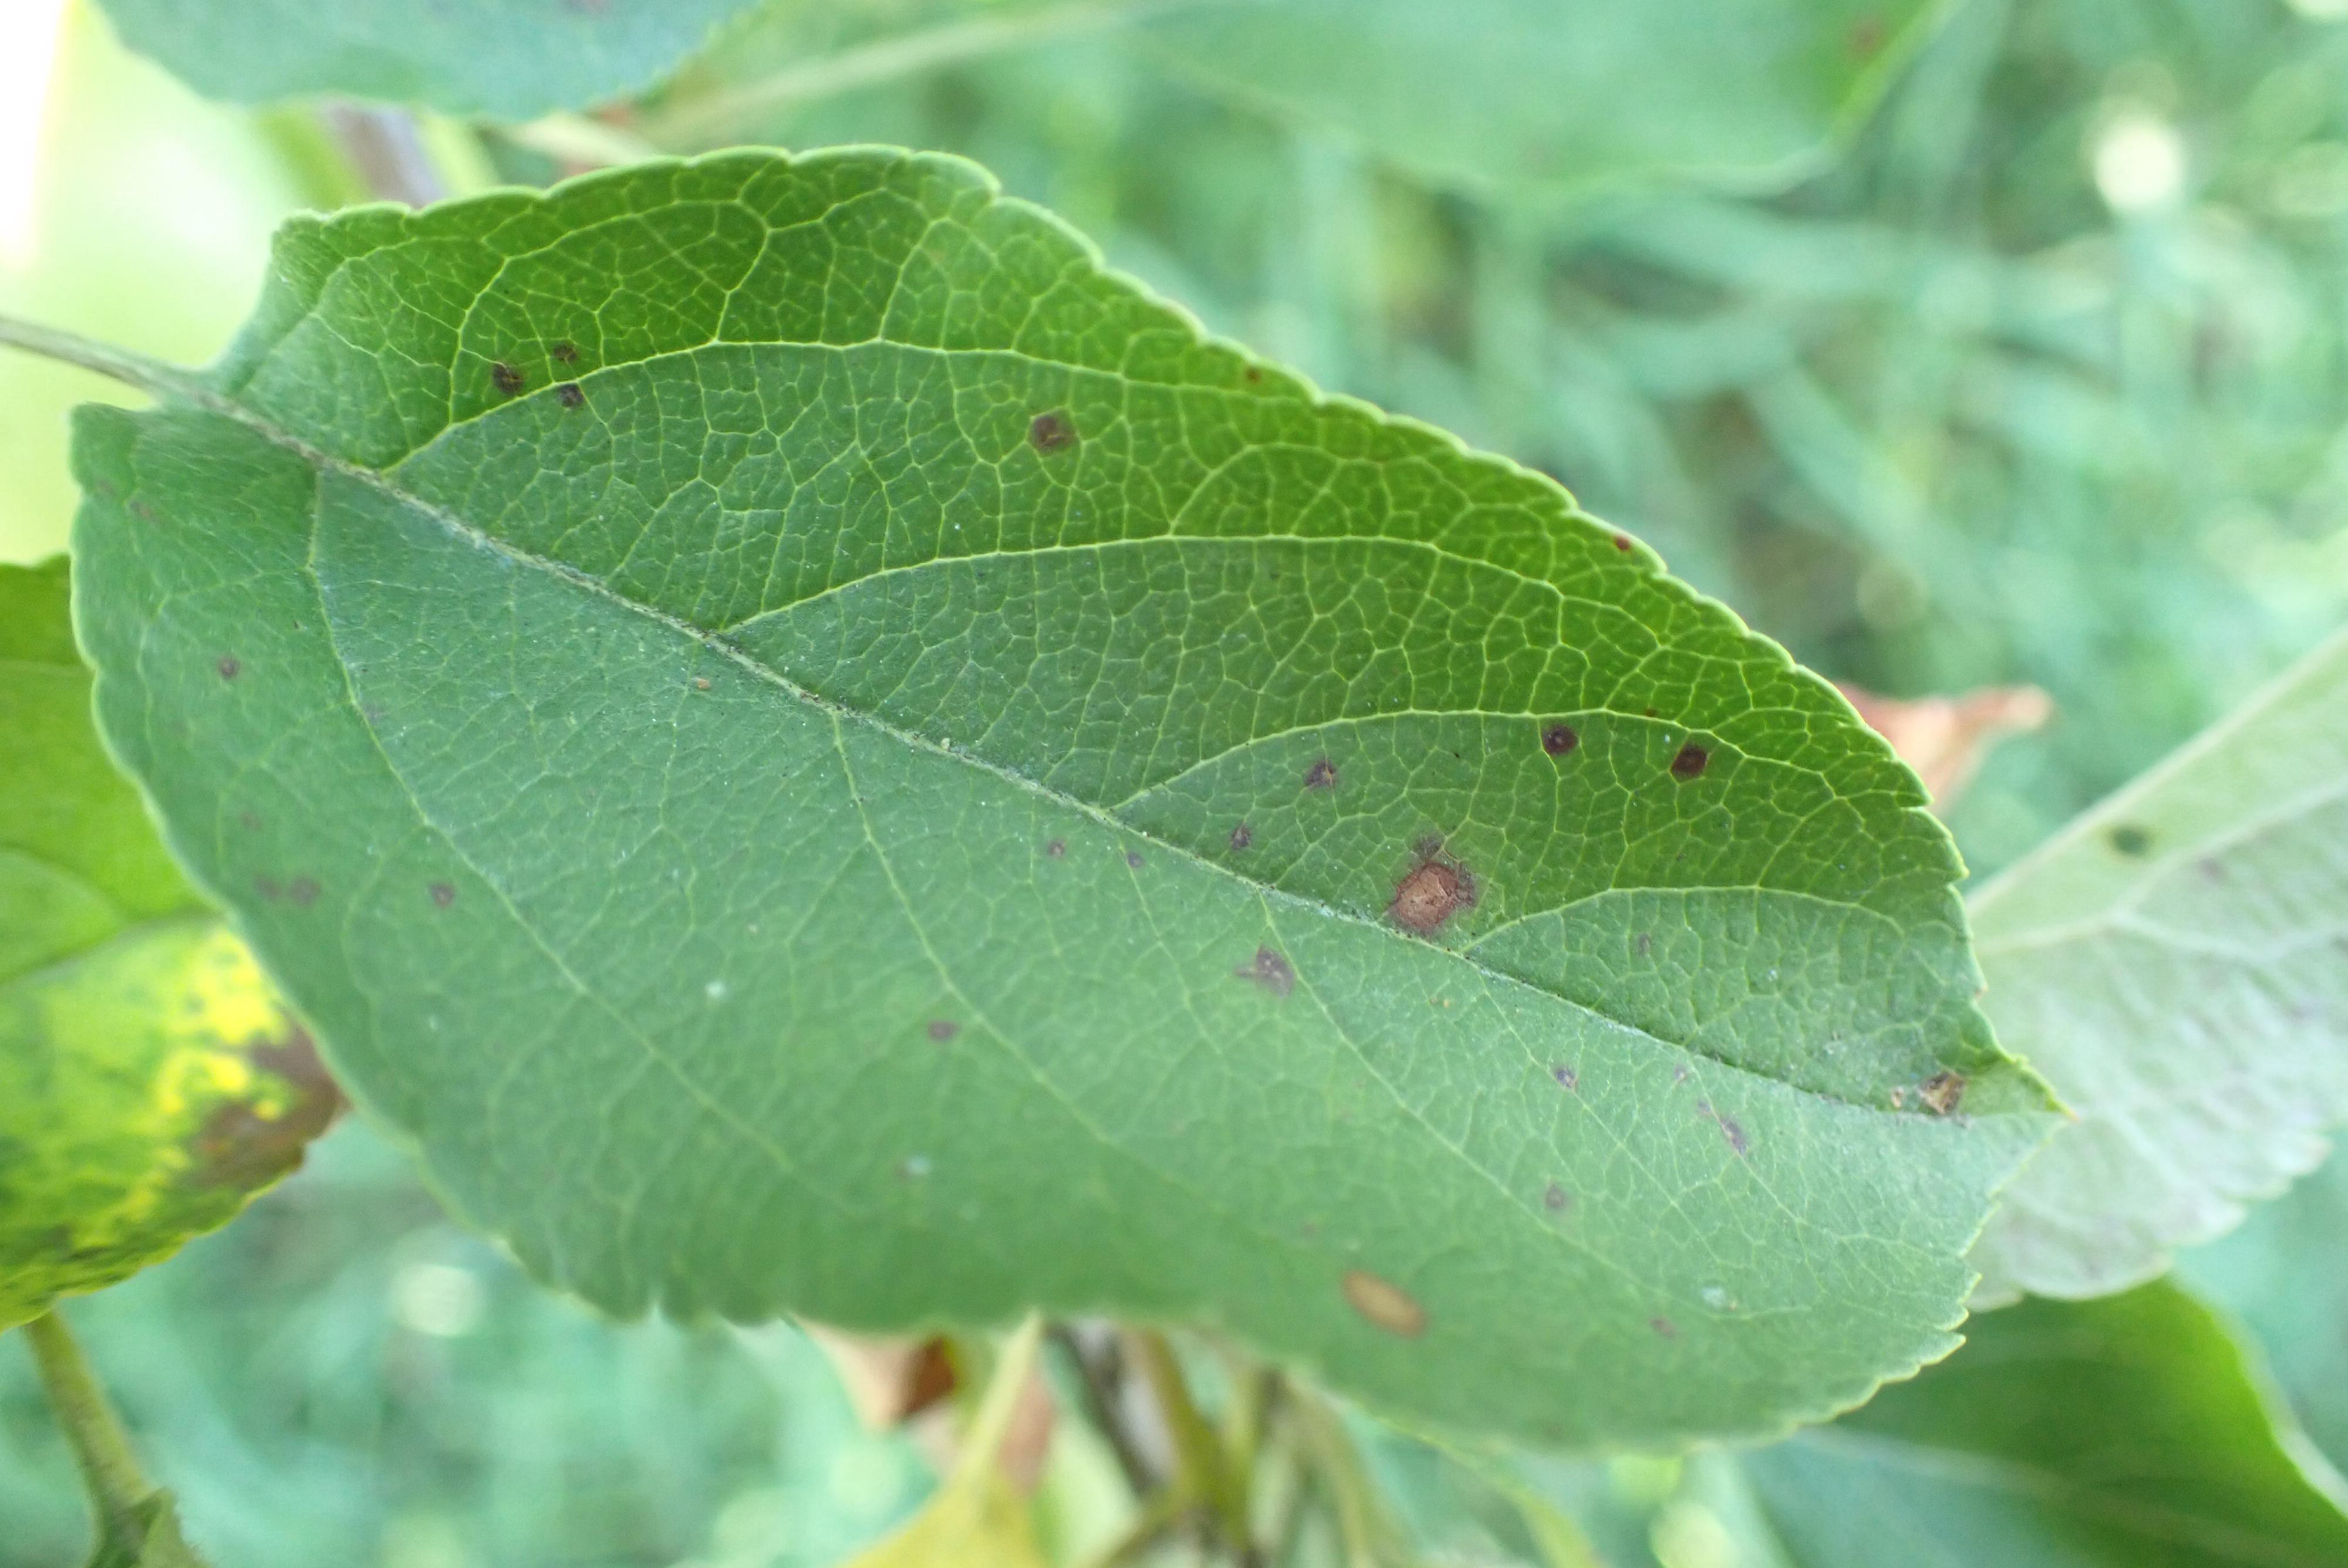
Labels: complex